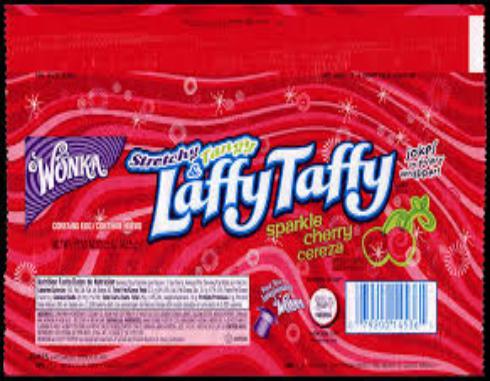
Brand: Laffy Taffy
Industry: Food